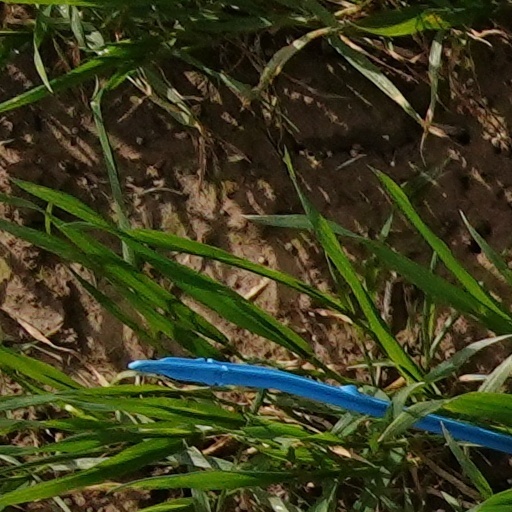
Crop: wheat